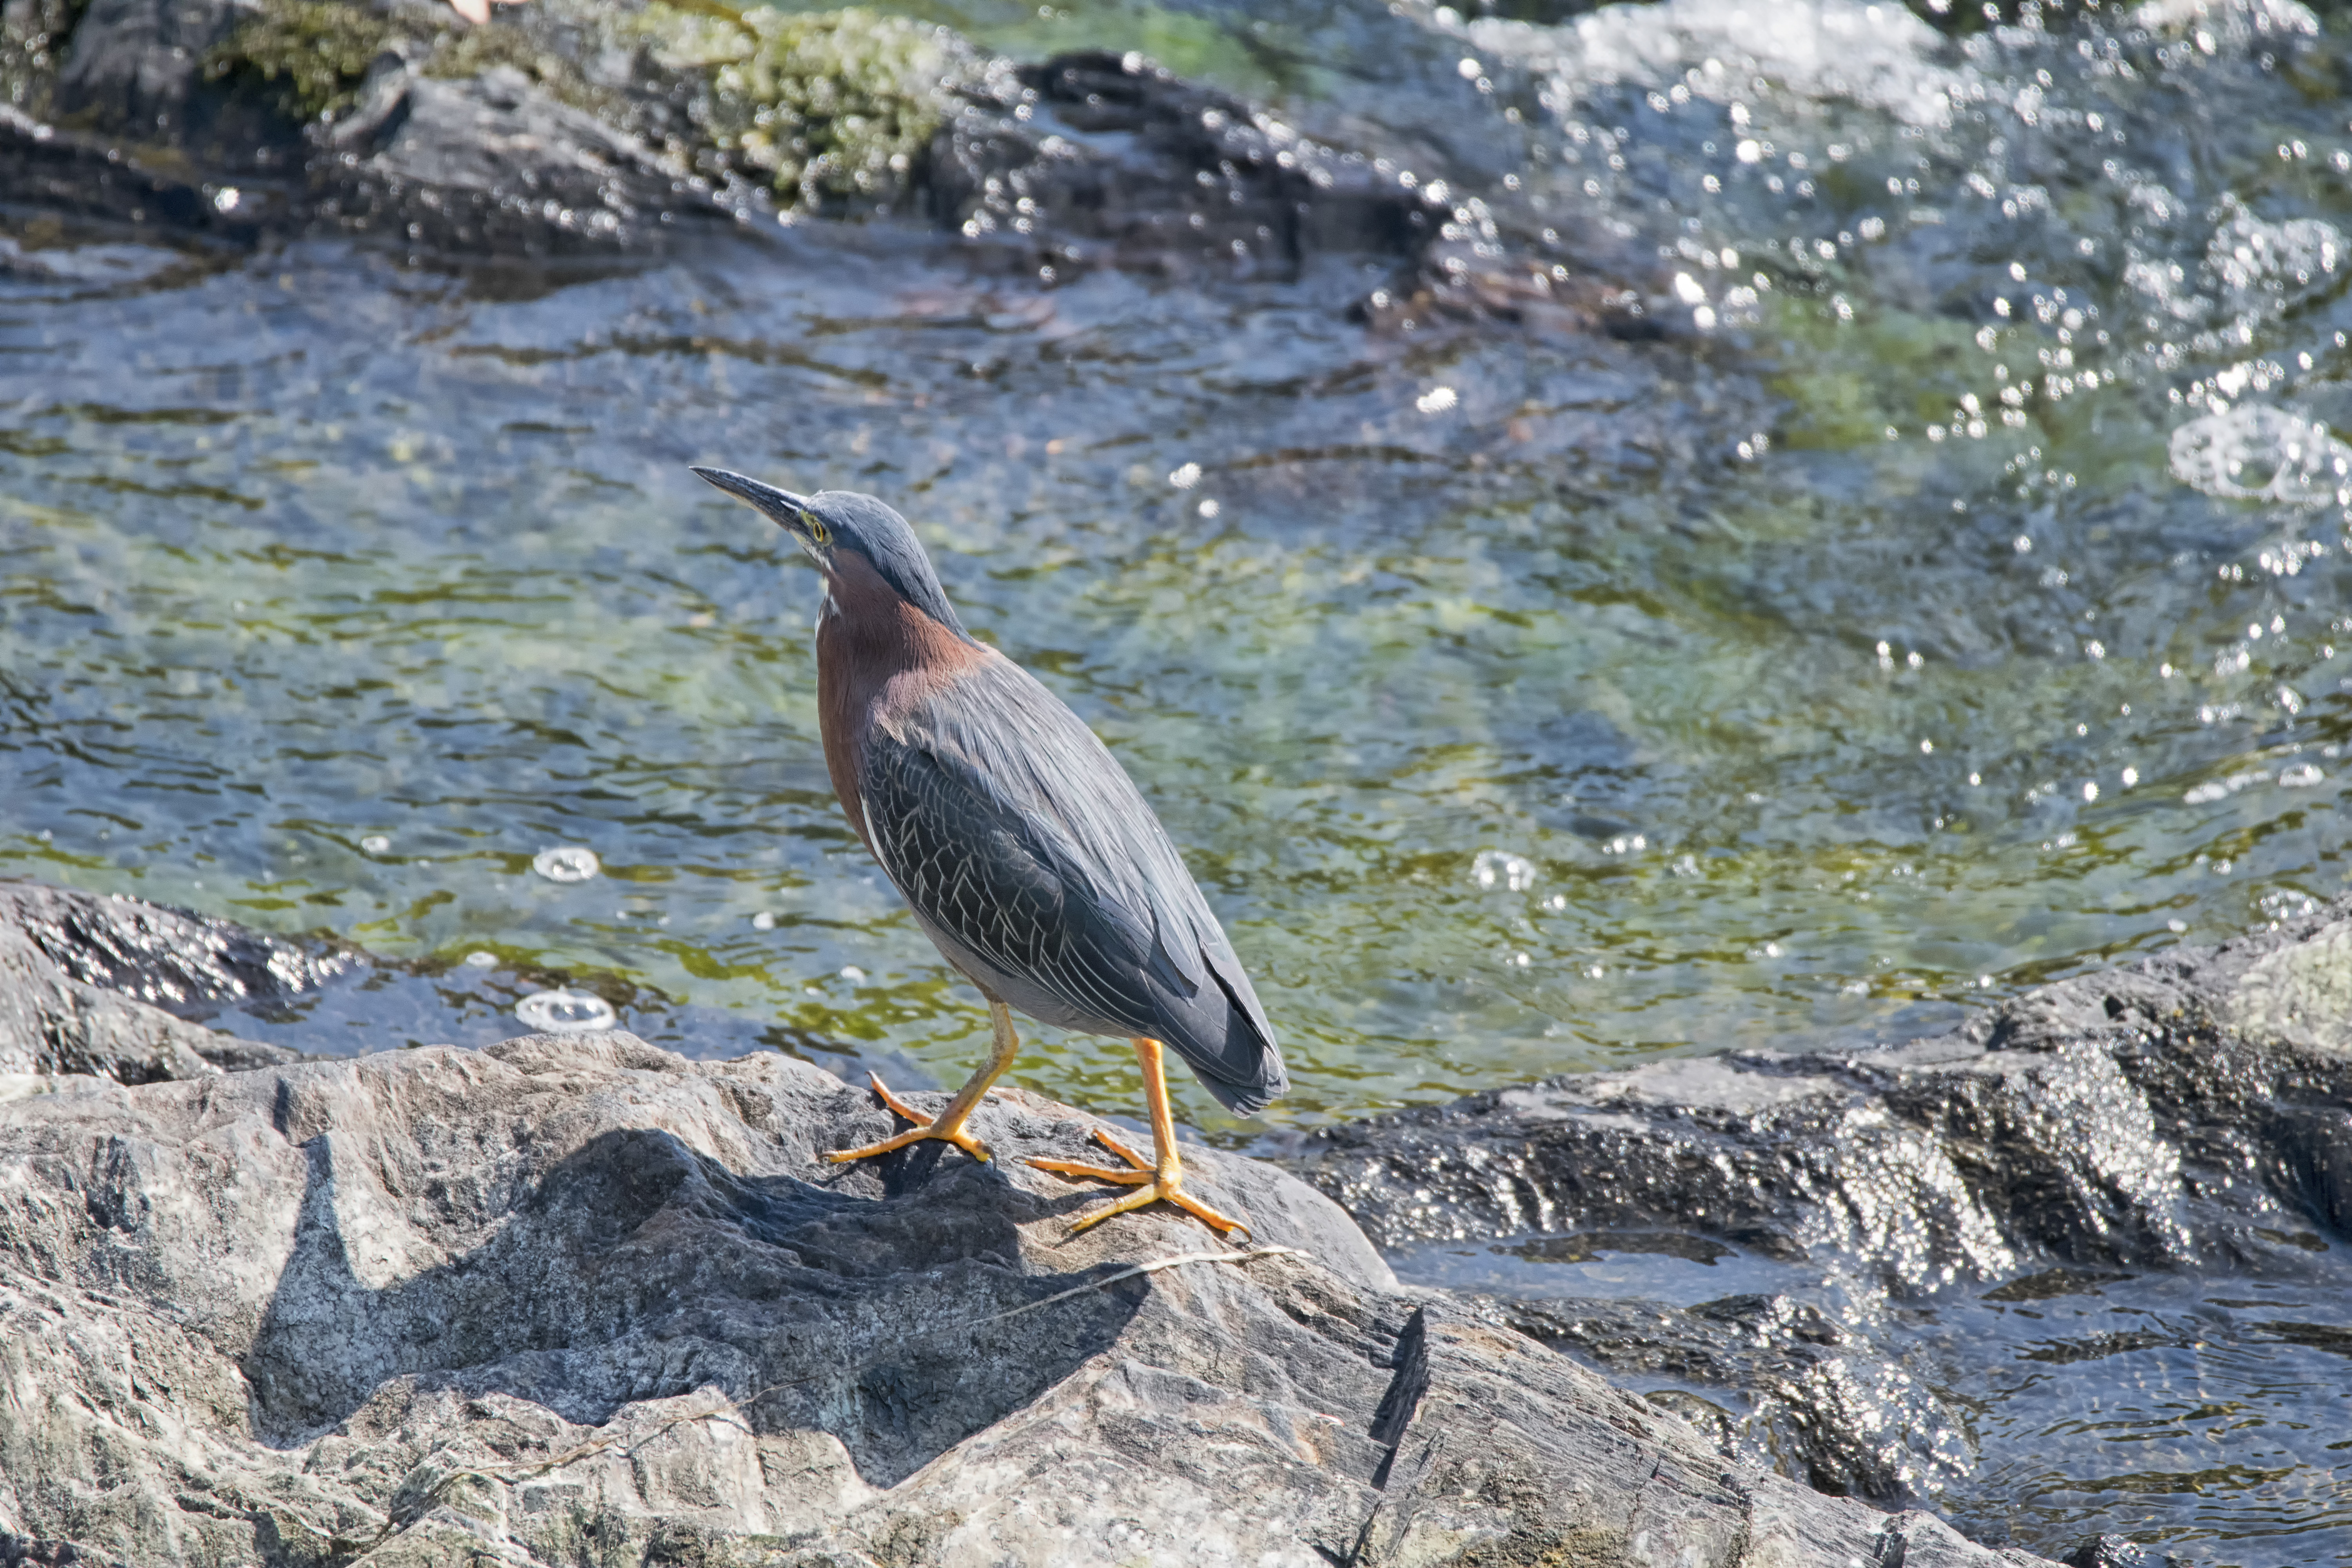
sea, nature, bird, wildlife, green, fauna, canada, vert, quebec, cormorant, heron, sherbrooke, oiseau, perching bird